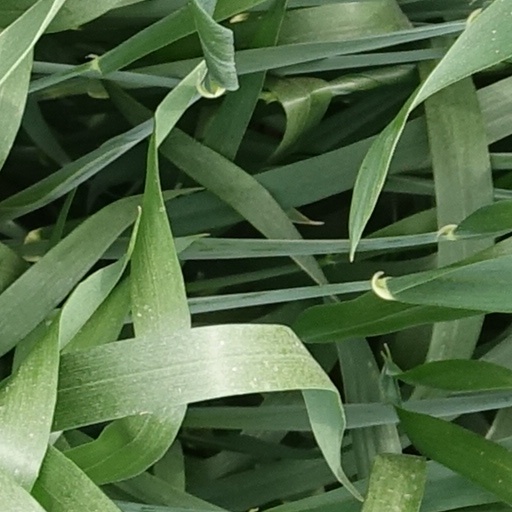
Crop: wheat